Dick Jaspers

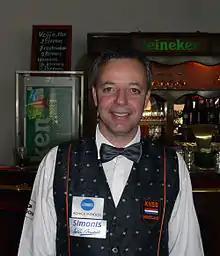

Dingeman Jacobus Johannes "Dick" Jaspers (pronounced yas-pers) (born 23 July 1965) is a Dutch professional carom billiards player who specializes in the three-cushion event.